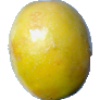
Label: maracuja